Nathan Haas

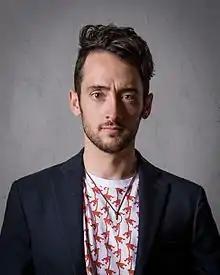
Nathan Haas at the Qhubeka Charity Gala in Girona 2016

Nathan Peter Haas (born 12 March 1989) is an Australian cyclist. He competed as a professional road racer until the end of 2021. He started competing full time in gravel events 2022.